Mowden Hall School

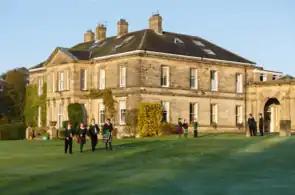
Mowden Hall School, Northumberland

Children can be day pupils, part time (flexi) boarders, weekly boarders or full boarders. Full, weekly and flexible boarding are available to pupils in the main prep school (aged 8 and above). Boarders are not allowed to use mobile phones or other electronic devices, but are instead able to communicate with family and friends in other ways, such as landlines. Over three-quarters of the children in the prep school board in some capacity, but there is no requisite to board to attend the school.